Rail transport in Puerto Rico

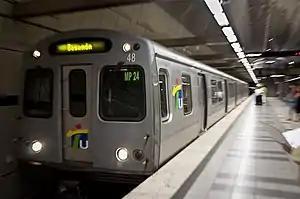
Tren Urbano No. 48 at Rio Piedras Station

Rail transport in Puerto Rico currently consists of a passenger metro system in the island's metropolitan area of San Juan. Its history can be traced back to the mid-19th century with the construction of a limited passenger line in Mayagüez. Between the late 19th and early 20th centuries, Puerto Rico's rail transport system expanded significantly, becoming one of the largest rail systems in the Caribbean at the time thanks to an economic boom in agriculture industries, especially the sugar cane industry. The rail system was expanded to include passenger travel with a direct line from the island's northern capital of San Juan to the western and southern cities and towns, greatly improving travel and communication within the island. However, the entire system was soon overshadowed by the arrival of the automobile, and by the 1950s was completely abandoned. Small remnants of this system still exist in some parts of Puerto Rico, some were conserved for tourism purposes.